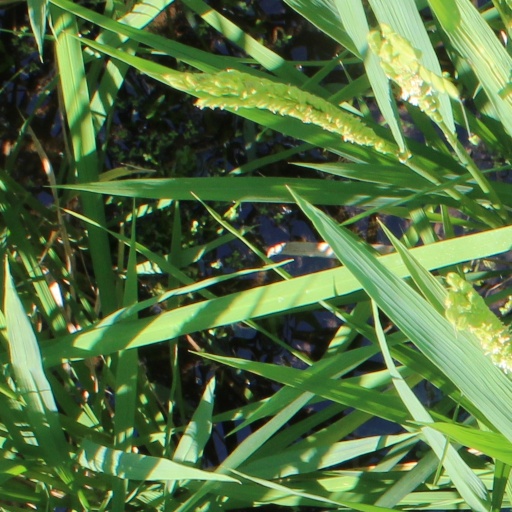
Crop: rice